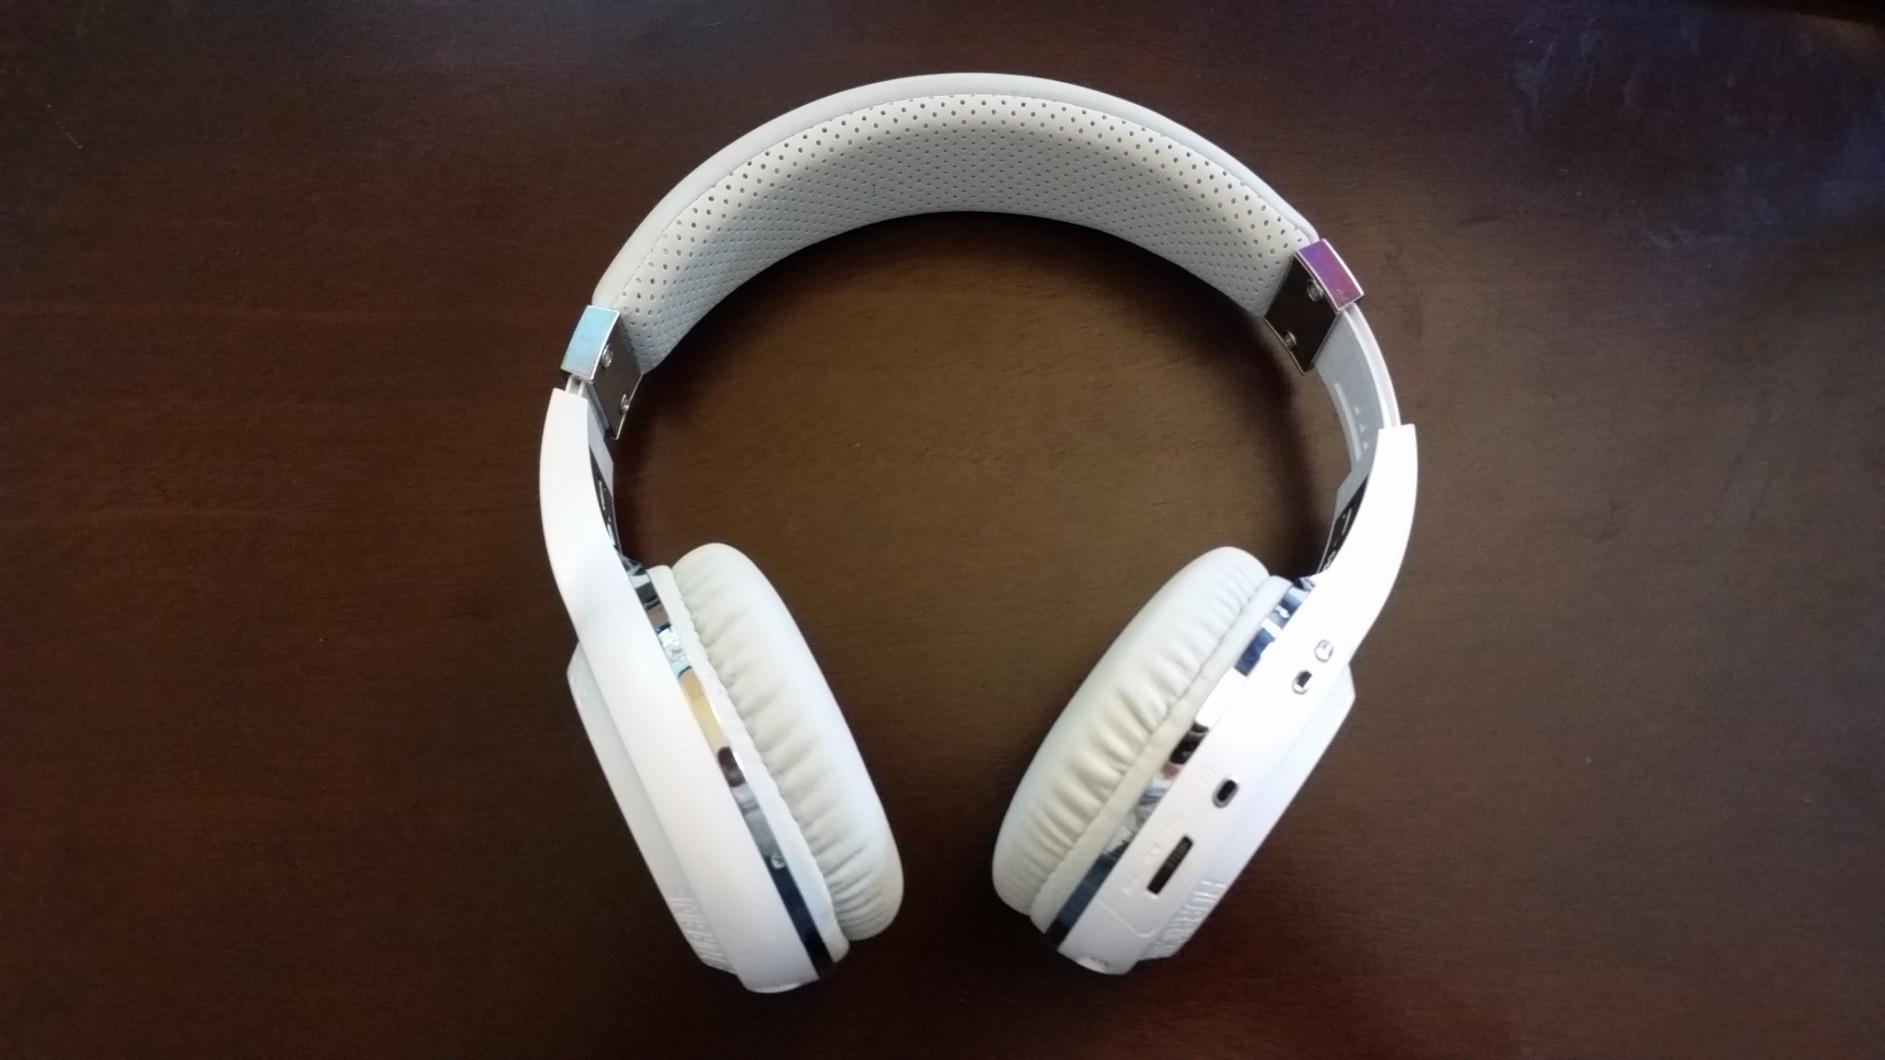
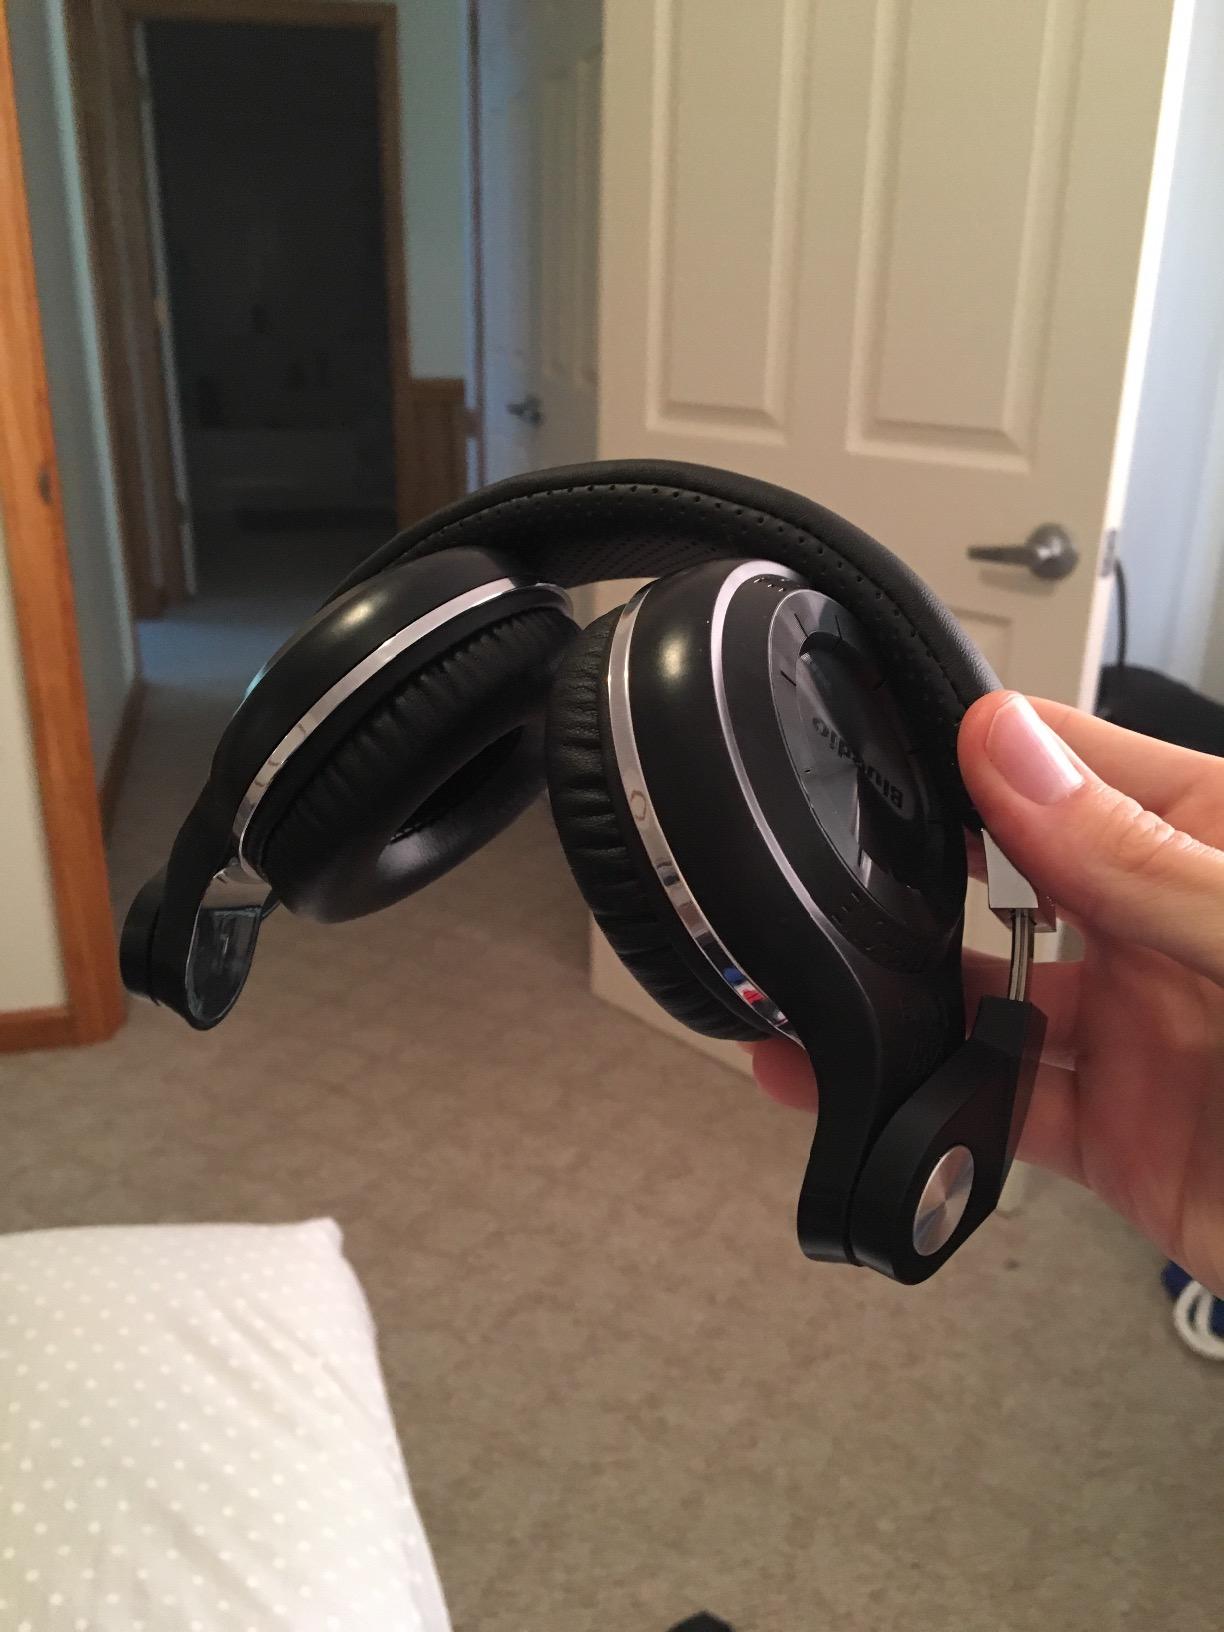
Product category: headphones
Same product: no